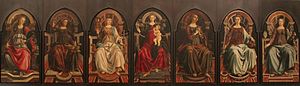
Dyd
De syv kristne dyder afbildet i en kirke
"En dyd er et religiøst eller moralfilosofisk begreb, der betegner en moralsk værdifuld egenskab eller god handling. Ordet kommer fra det norrøne dygð, som er beslægtet med verbet ""at du"", og betød oprindelig duelighed eller dygtighed. Det latinske ord for dyd og styrke, virtūs, og det græske aretē har lignende oprindelser.